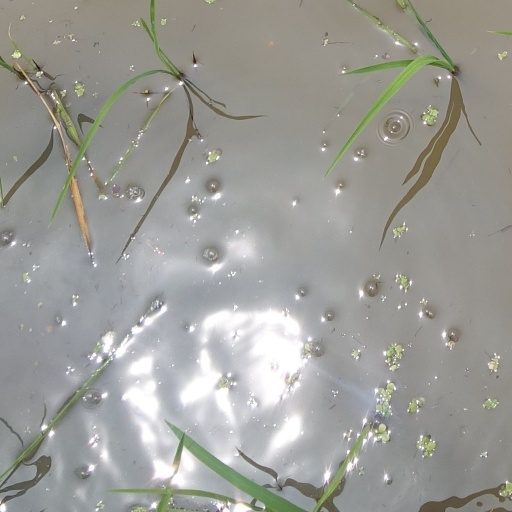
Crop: rice